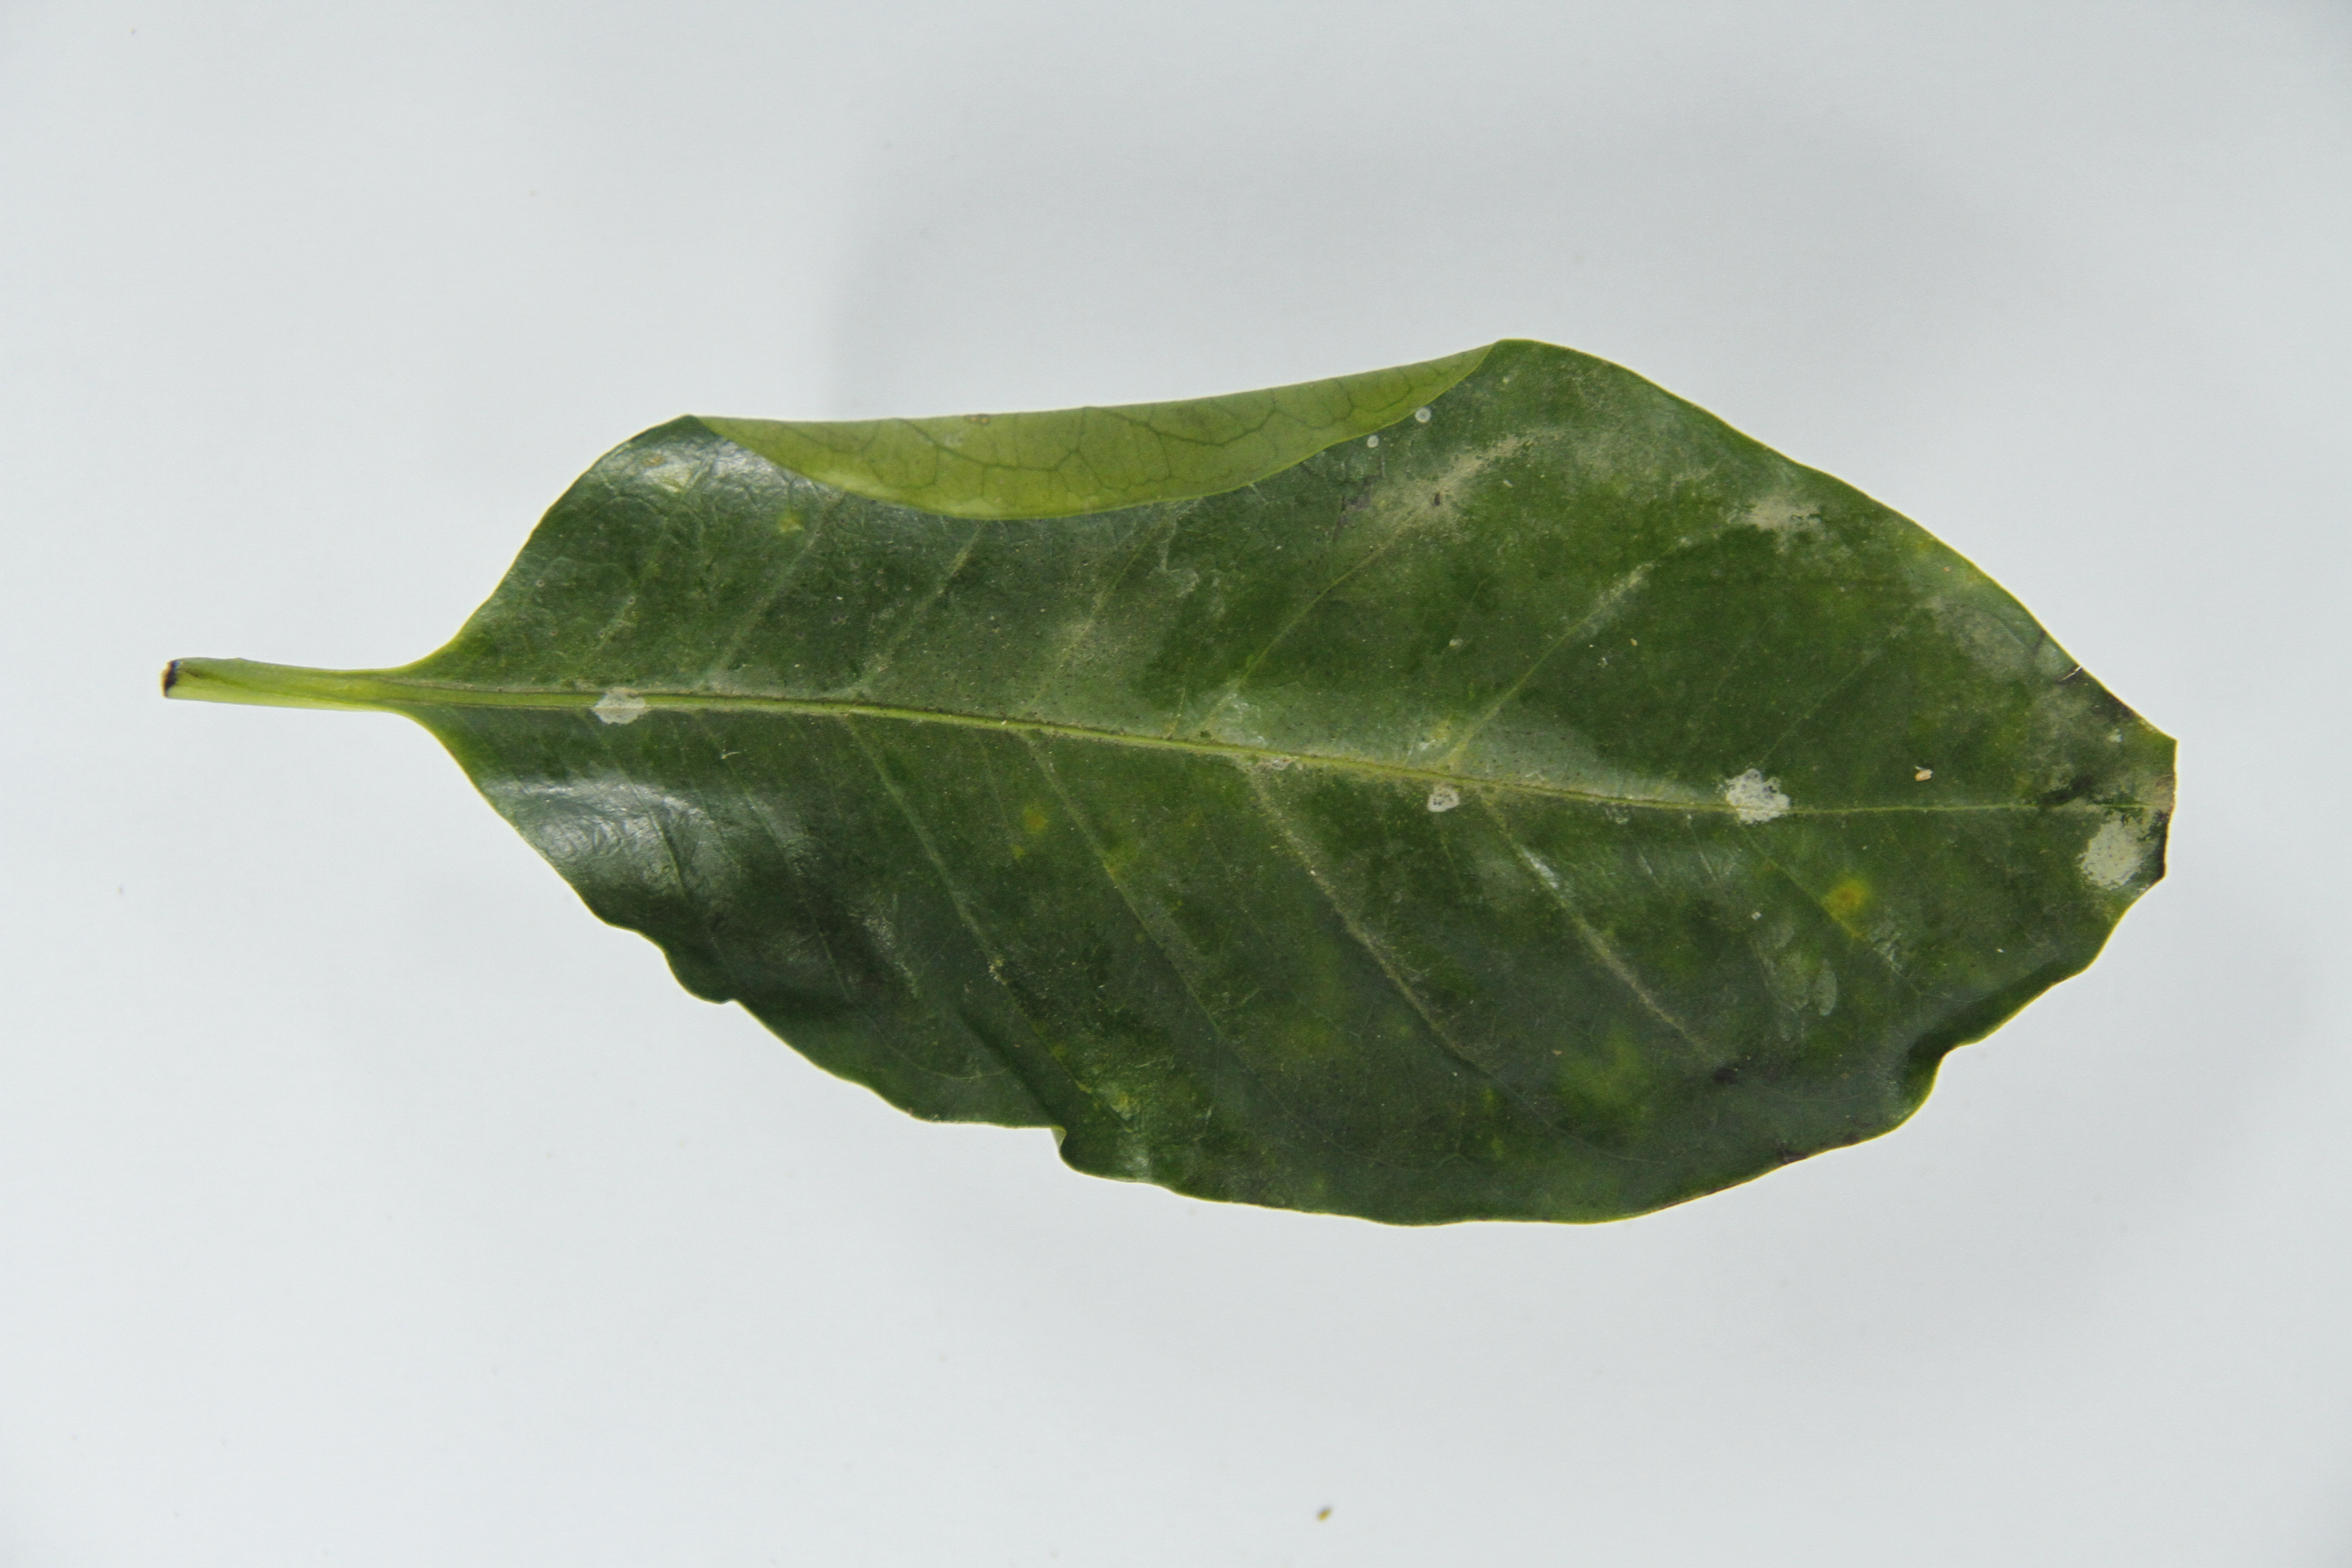
Label: boron-B